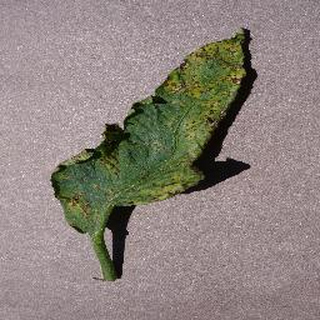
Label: tomato_septoria_leaf_spot